Omega Marine Chronometer

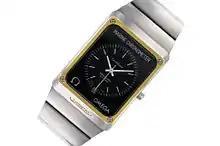
OMC calibre 1516

The Omega Marine Chronometer was the first quartz wristwatch ever to be awarded certified status as a marine chronometer. The watch was made by Omega SA and developed by John Othenin-Girard and is one of the most accurate non thermo-compensated production watches ever made, keeping time to within 1 second per month